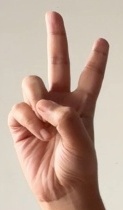
ASL sign: V